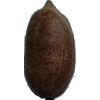
Label: Nut Pecan 1